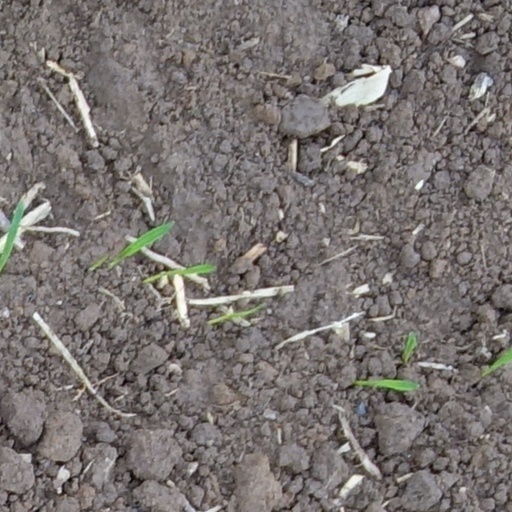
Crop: wheat